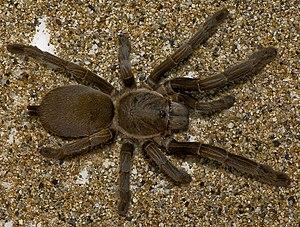
Cette liste d'animaux venimeux recense les espèces animales généralement considérées comme les plus dangereuses du fait du venin qu'ils peuvent injecter à leurs victimes.
Selenocosmia crassipes est une espèce d'araignées mygalomorphes de la famille des Theraphosidae.